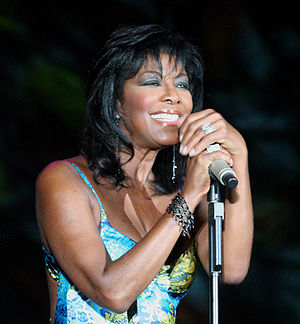
Natalie Cole
Cole i 2007
Natalie Maria Cole var en amerikansk sangerinde, sangskriver og skuespiller. Hun var datter af Nat King Cole og fik succes i midten af 1970'erne med R&B-hits som "This Will Be", "Inseparable" og "Our Love". Efter en karrieremæssig nedtur pga. stofmisbrug fik Cole comeback som popkunstner med albummet Everlasting og coveret af Bruce Springsteens "Pink Cadillac". I 1990'erne genindspillede hun farens klassikere på albummet Unforgettable... with Love, der blev hendes største kommercielle succes med over syv millioner solgte eksemplarer i USA og adskillige Grammy'er. Natalie Cole har solgt over 30 millioner eksemplarer på verdensplan.